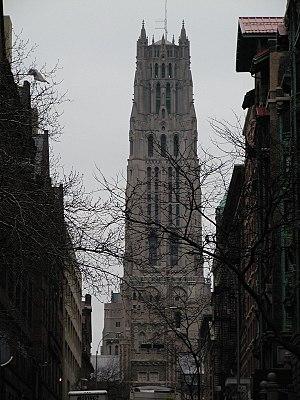
La ville de New York compte plusieurs constructions caractéristiques de l'architecture néo-gothique. Ces bâtiments conçus essentiellement au XIXᵉ siècle, notamment dans les années 1830 et 1840, s'inspirent des codes architecturaux en vigueur au Moyen Âge.